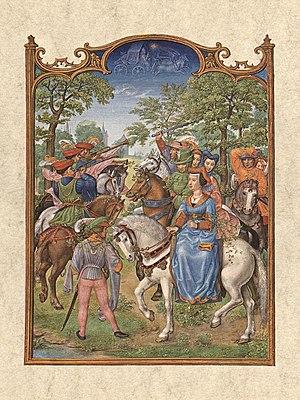
Le cheval au Moyen Âge est largement utilisé par l'être humain pour la guerre, le transport, et dans une moindre mesure l'agriculture. Ces animaux diffèrent par leur conformation et leur élevage du cheval moderne, étant en général de plus petite taille. Des types spécifiques d'animaux sont développés, dont beaucoup ont disparu. Le destrier, le plus connu de ces chevaux médiévaux, appelle l'image d'un énorme animal bardé de fer, associé à son chevalier en armure complète ; cette représentation stéréotypée ne reflète pourtant que peu la réalité historique.
La place des femmes dans l'équitation a connu une nette évolution sociétale. Jusqu'au XXᵉ siècle, dans la plupart des pays eurasiatiques et africains, puis nord et sud-américains, le cheval est un symbole militaire et viril, associé aux hommes tant pour les besoins des guerres que pour ceux du travail quotidien. Les soins des équidés sont aussi dévolus aux hommes. Les Scythes, en particulier les Sarmates, pratiquent vraisemblablement une équitation mixte durant l'Antiquité, par opposition aux civilisations greco-romaines.
La Biblioteca nazionale Marciana ou encore Bibliothèque marcienne ou simplement la Marcienne en français, est la plus importante bibliothèque de Venise et l'une des plus grandes d'Italie. Elle contient l'une des plus riches collections de manuscrits du monde.